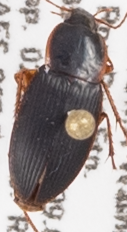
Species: Calathus opaculus
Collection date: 2019-10-02
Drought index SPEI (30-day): -0.54
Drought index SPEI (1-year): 2.09
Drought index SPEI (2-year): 1.13